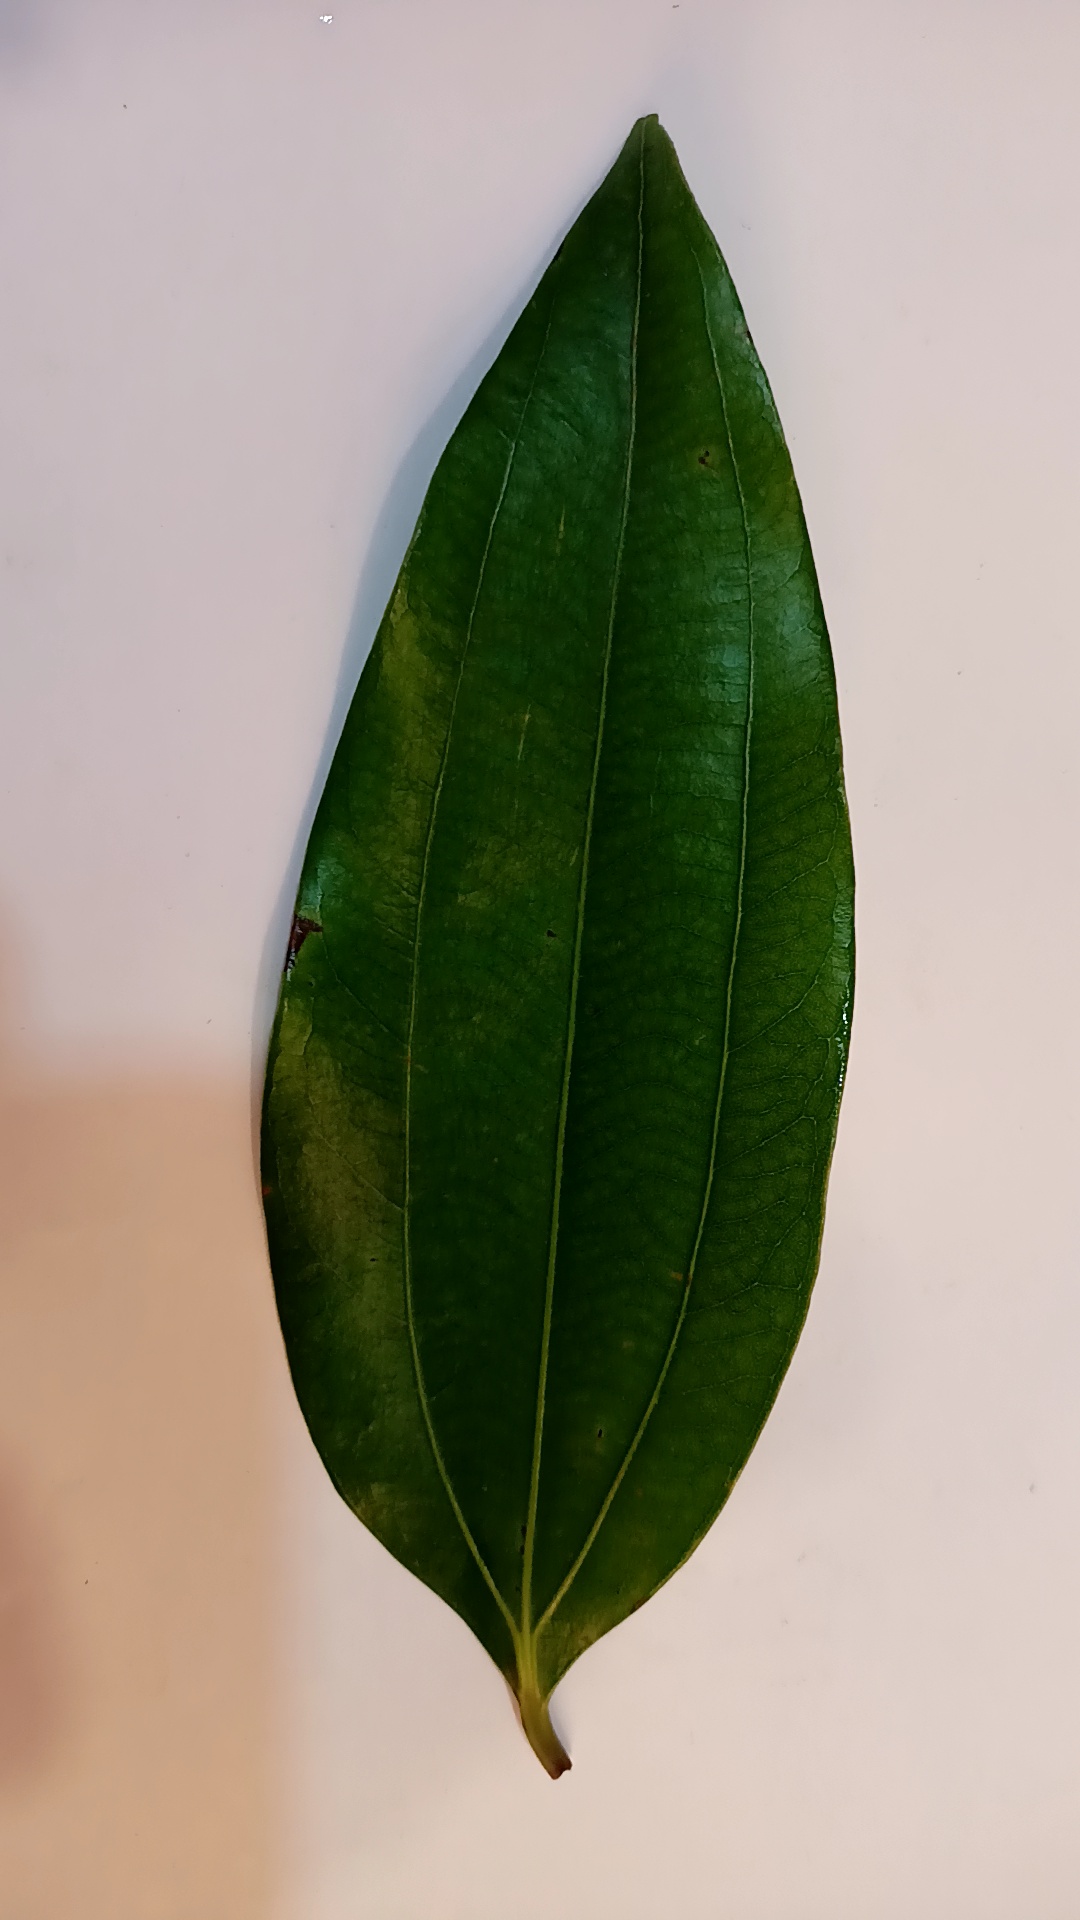
Label: Healthy